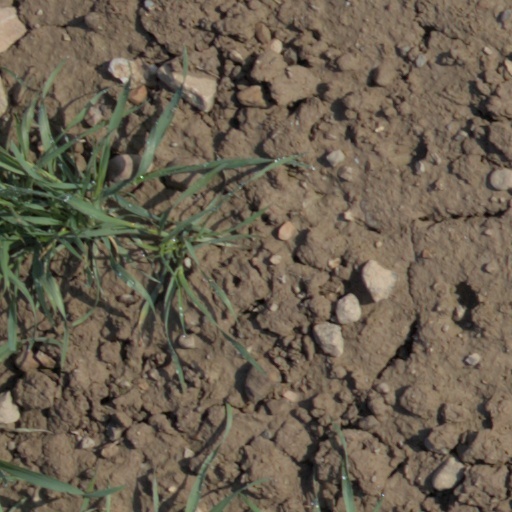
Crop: wheat